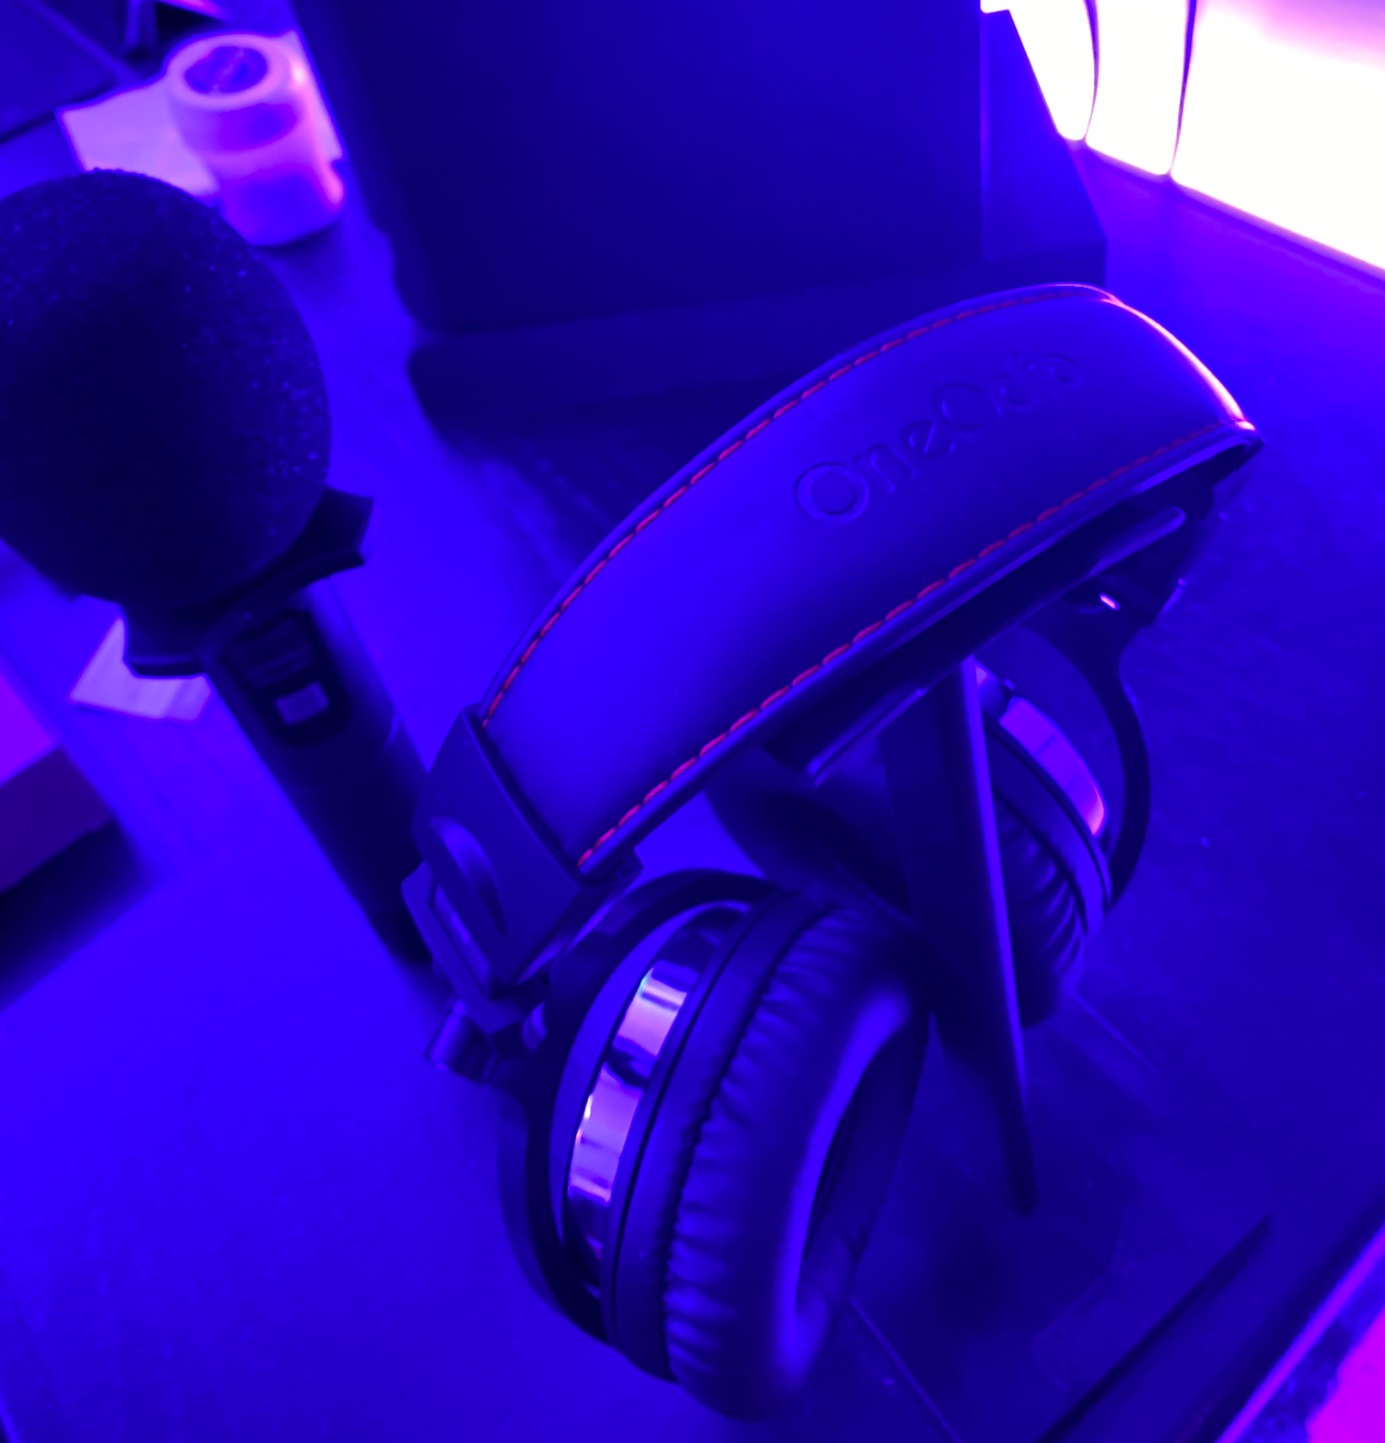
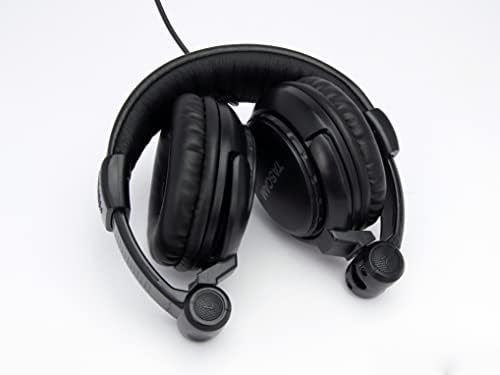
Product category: headphones
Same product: no